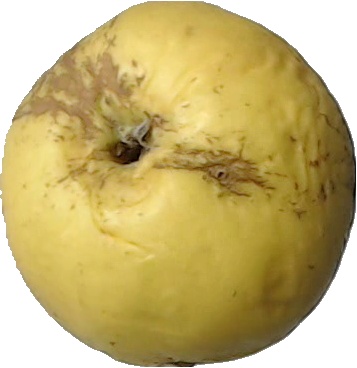
Label: apple_golden_1